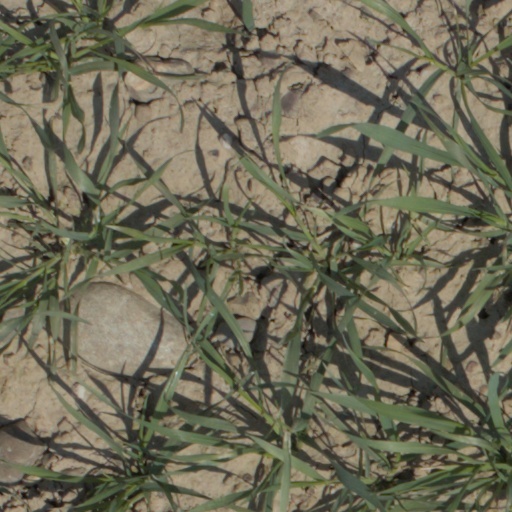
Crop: wheat